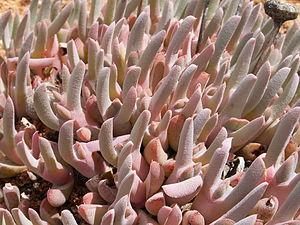
Cheiridopsis denticulata (Haw.) N.E.Br., Richtersveld Parc national , Cap-du-Nord, Afrique du Sud Galego: Cheiridopsis denticulata (Haw.) N.E.Br., Richtersveld Parque Nacional , Sudáfrica - Ningizimu Afrika Magyar: Cheiridopsis denticulata (Haw.) N.E.Br., Richtersveld Nemzeti park, Dél-afrikai Köztársaság Bahasa Indonesia: Cheiridopsis denticulata (Haw.) N.E.Br., Richtersveld Taman nasional , Northern Cape, Afrika Selatan Lietuvių: Cheiridopsis denticulata (Haw.) N.E.Br., Pluoštagėliniai, Richtersveld Nacionalinis parkas , Šiaurės Kapas, Pietų Afrikos Respublika
Cheiridopsis N.E.Br. est un genre de plantes de la famille des Aizoaceae.